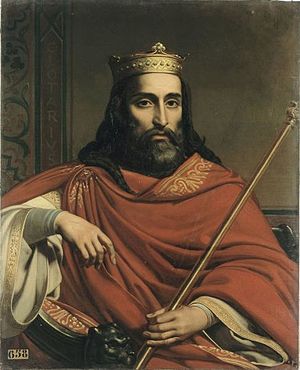
Klotar 1.
Klotar 1. Afbildet i 1838
Klotar 1., frankernes konge, var en af Klodevig 1.s fire sønner Han blev født omkring 497 i Soissons.